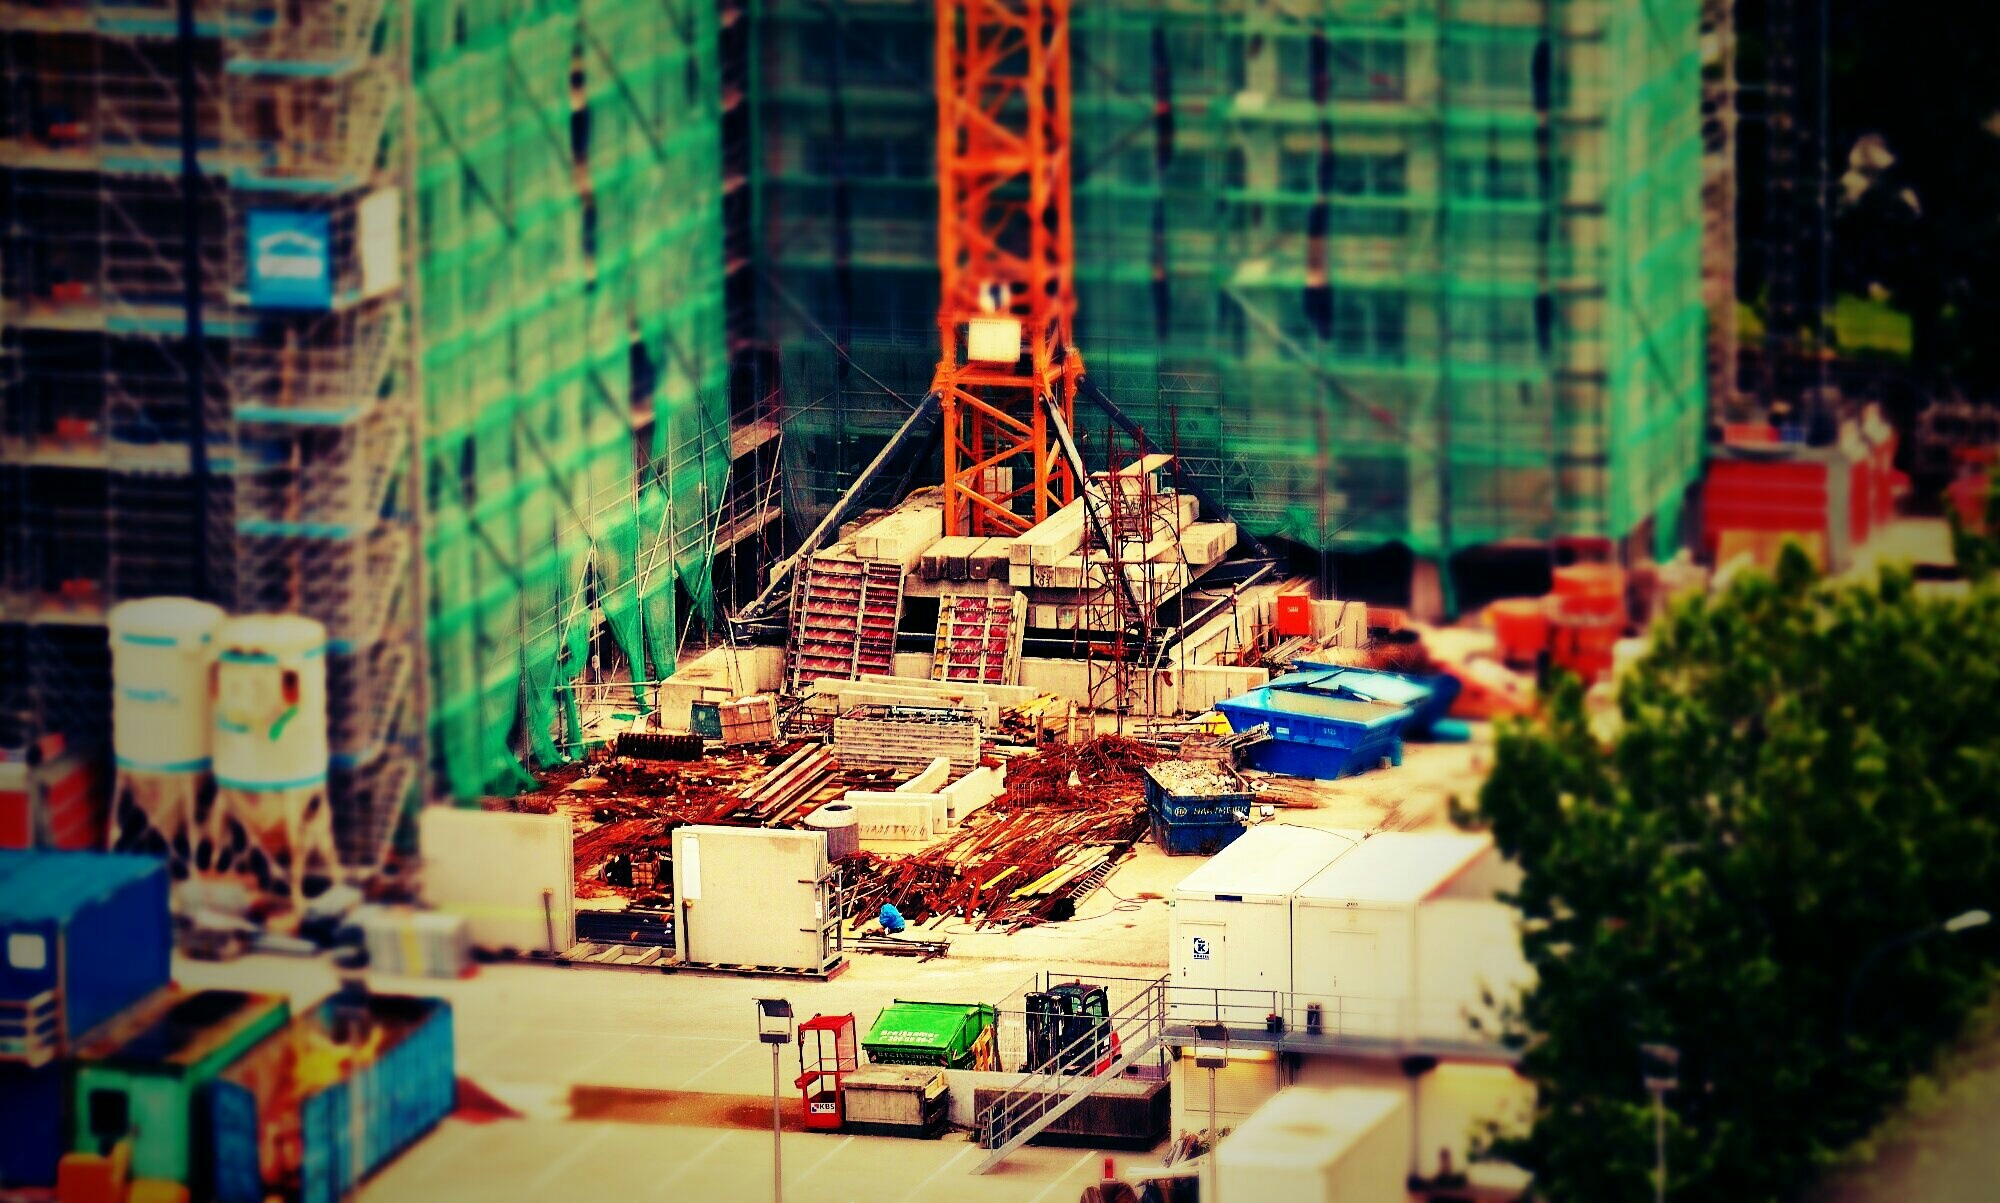
building, skyscraper, construction, color, toy, build, site, house construction, construction work